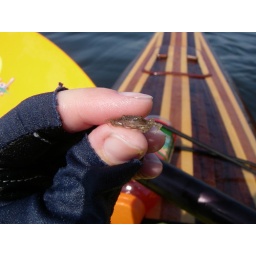
We rescued this crab from a plastic bag floating in the water.